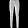
Label: Trouser